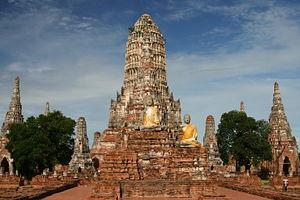
Temple de Chaiwatthanaram, dans le parc historique de l'ancienne ville d'Ayutthaya, dans le centre de la Thailande. Tiếng Việt: Wat Chaiwatthanaram, ngôi đền nằm trong quần thể di tích Công viên lịch sử Ayutthaya, thuộc thành phố Ayutthaya, Thái Lan
Le Wat Chai Watthanaram est un des plus célèbres temples bouddhistes de la ville historique d'Ayutthaya, en Thaïlande. Premier temple érigé sous le règne de Prasat Thong, il fut construit en 1630 en hommage à la mère du roi. Situé sur les rives du Chao Phraya, sa construction a probablement duré près de vingt ans.